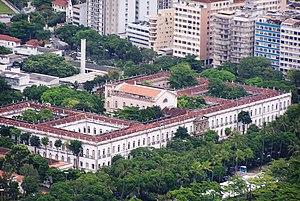
L'université fédérale de Rio de Janeiro, également appelée « université du Brésil », est la plus grande université fédérale du Brésil. Elle se situe principalement dans la ville de Rio de Janeiro où elle possède deux campus ainsi que des unités isolées comme la Faculté de droit, l'Institut de philosophie et de sciences sociales et l'École de musique.